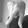
ASL letter: Q